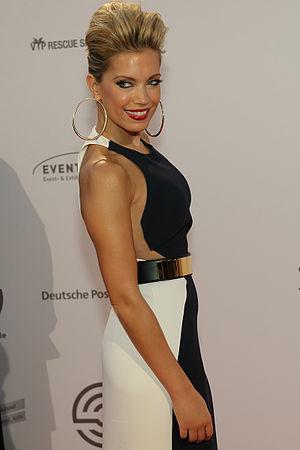
Sylvie Françoise Meis, anciennement Sylvie van der Vaart, née le 13 avril 1978 à Bréda, est un mannequin, une animatrice et actrice néerlandaise.